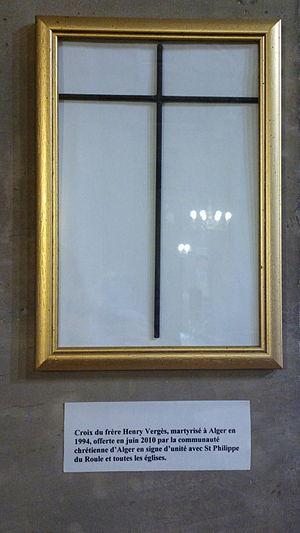
L’église Saint-Philippe-du-Roule se trouve 154 rue du Faubourg-Saint-Honoré, dans le 8ème arrondissement de Paris. Henri Vergès, né le 15 juillet 1930 dans les Pyrénées-Orientales et mort assassiné à Alger le 8 mai 1994, est un religieux enseignant français, religieux mariste, qui fait partie des dix-neuf martyrs de l'Algérie de 1994 à 1996. This building is indexed in the Base Mérimée, a database of architectural heritage maintained by the French Ministry of Culture,
Henri Vergès, né le 15 juillet 1930 à Matemale et mort assassiné le 8 mai 1994 à Alger, est un religieux mariste français et enseignant, qui fait partie des dix-neuf martyrs d'Algérie de 1994 à 1996. Leur béatification a eu lieu le 8 décembre 2018.